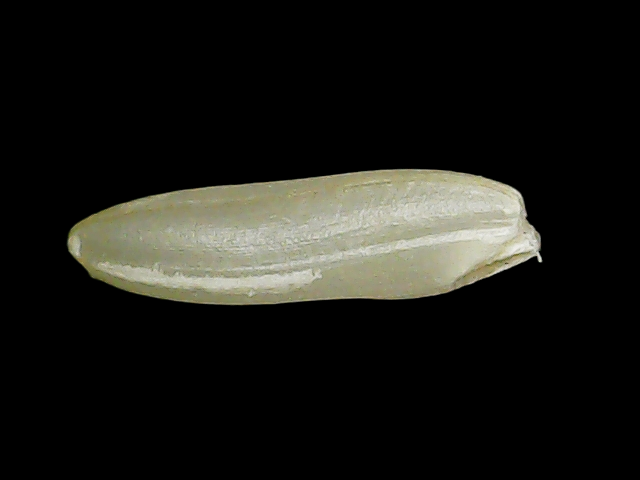
Rice variety: Binadhan26